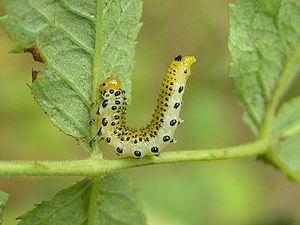
Arge pagana, la mouche à scie villageoise ou tenthrède du rosier, est une espèce d'insectes hyménoptères symphytes de la famille des Argidae.